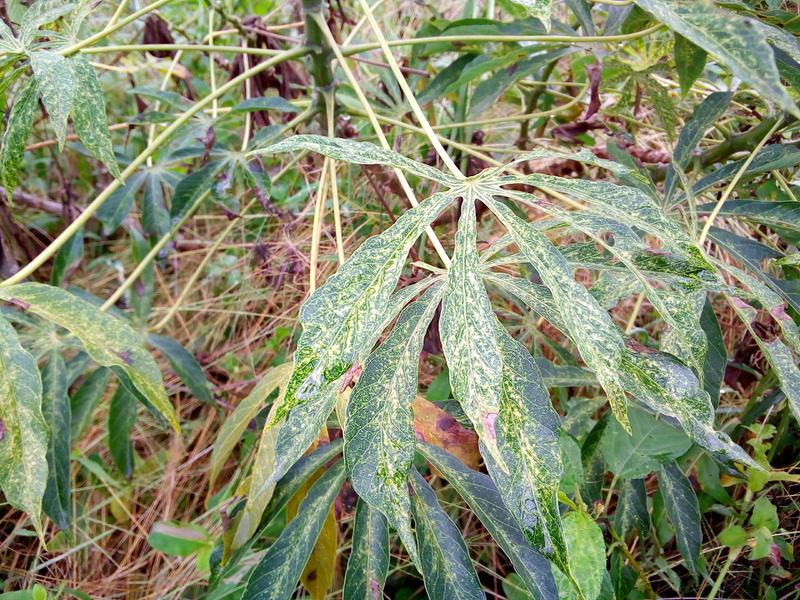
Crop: cassava
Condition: green_mottle